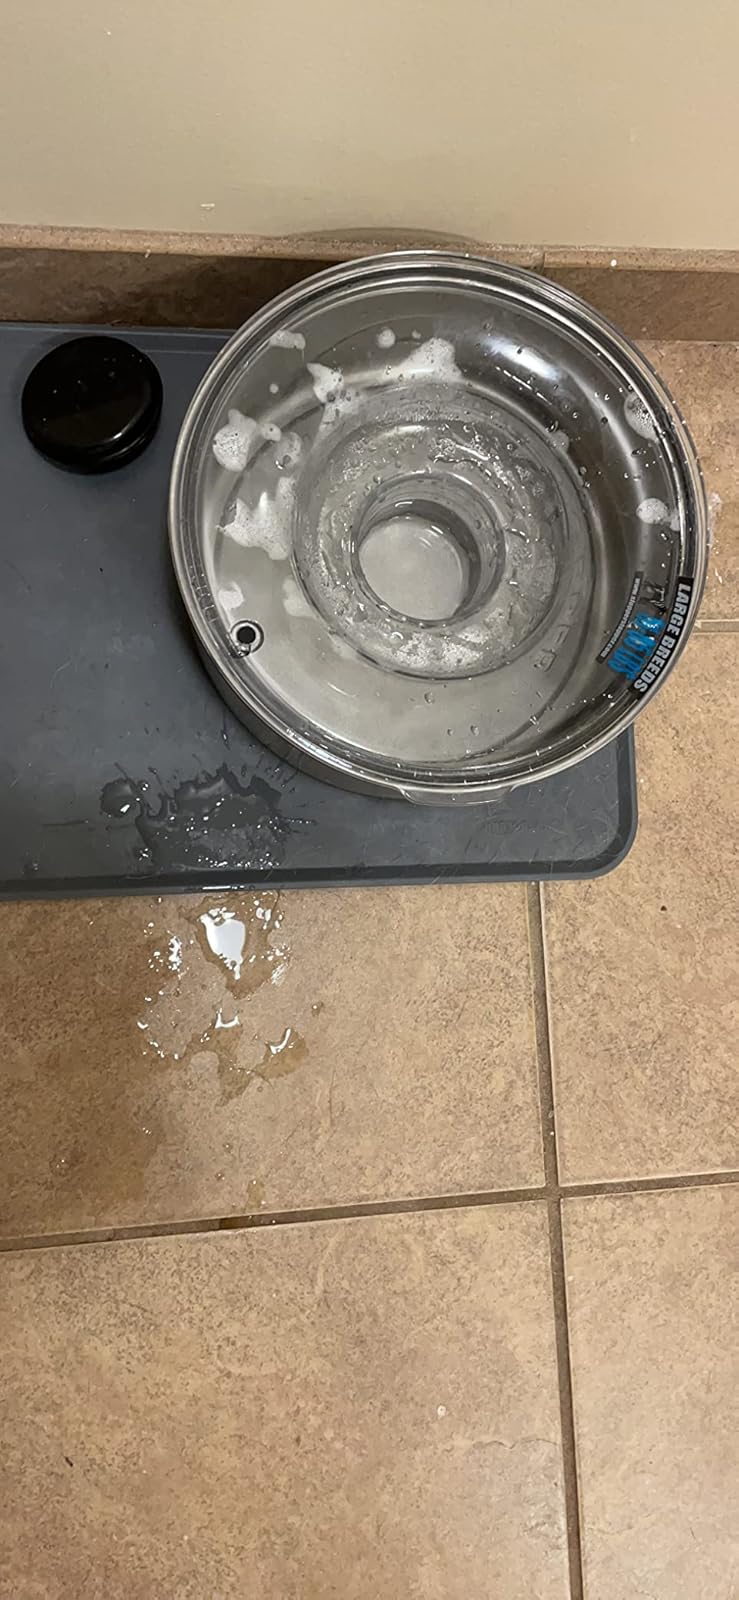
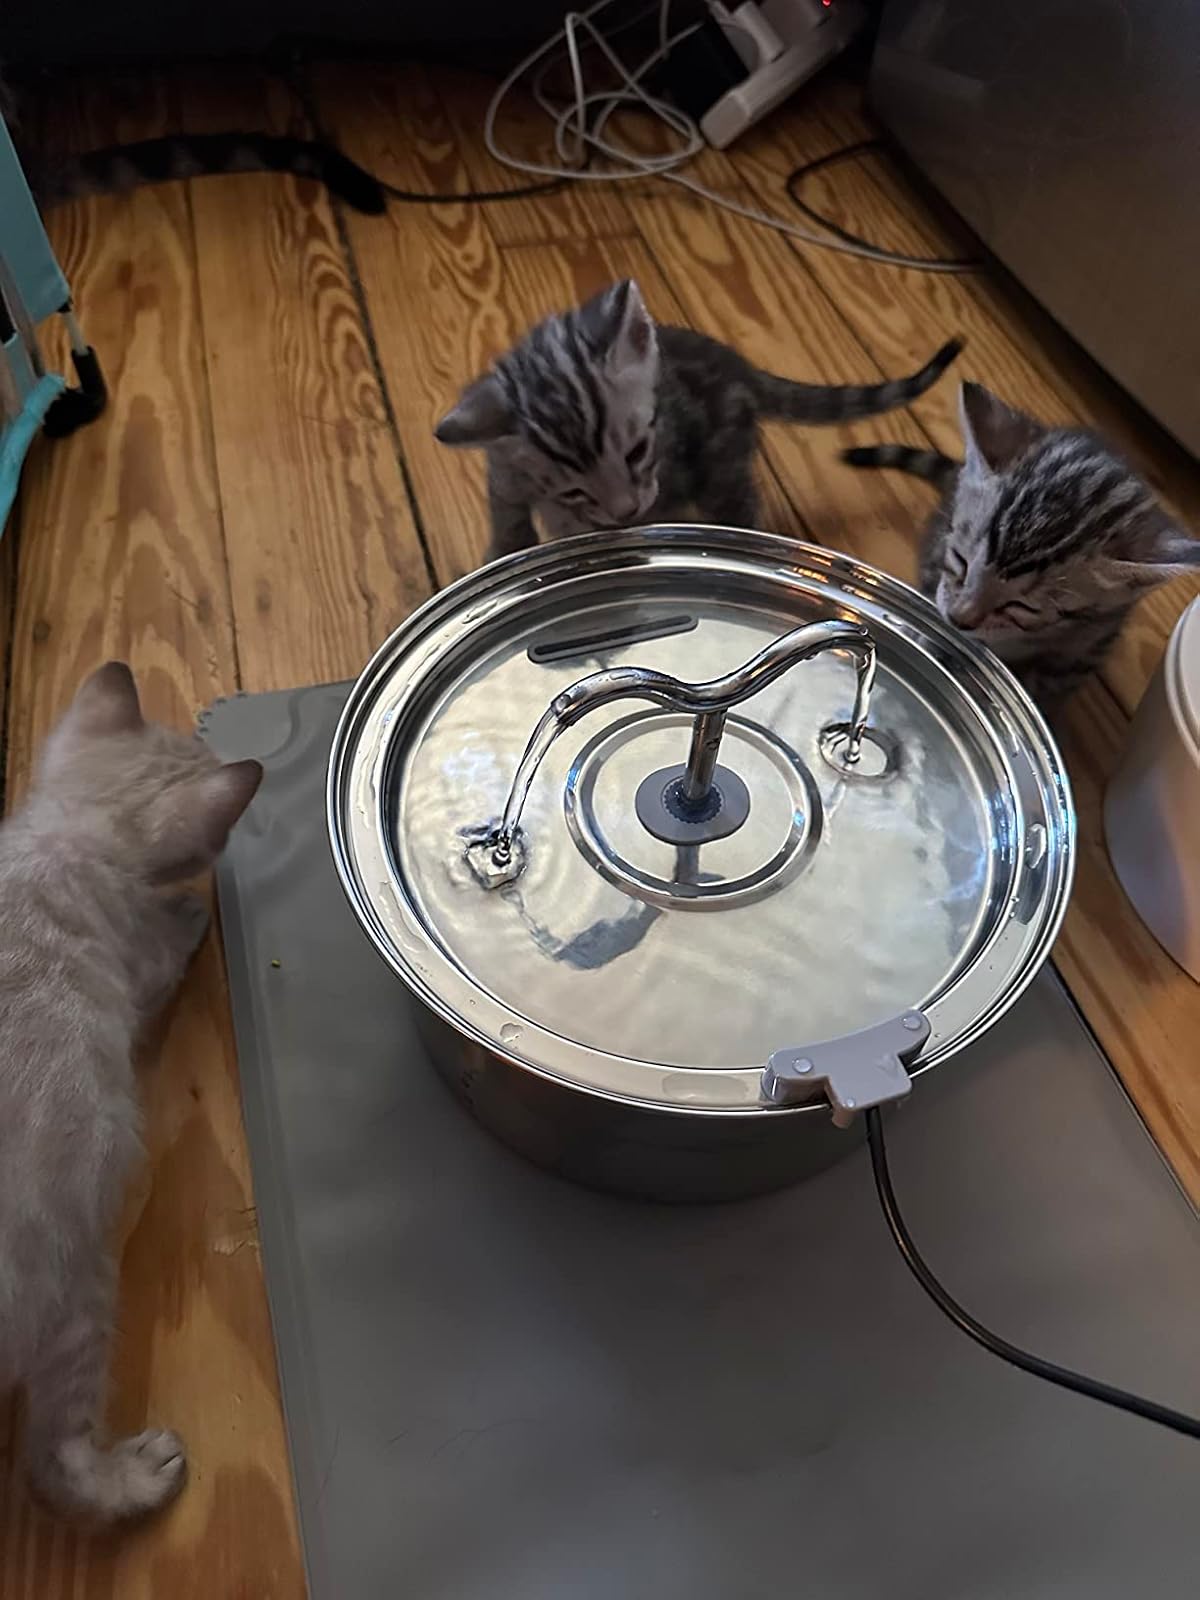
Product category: items_bowl
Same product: no